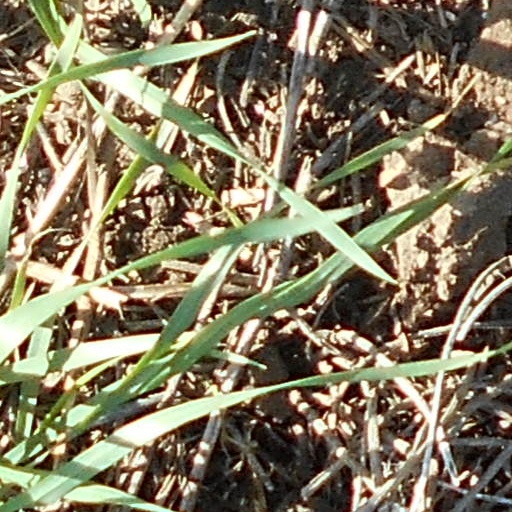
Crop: wheat